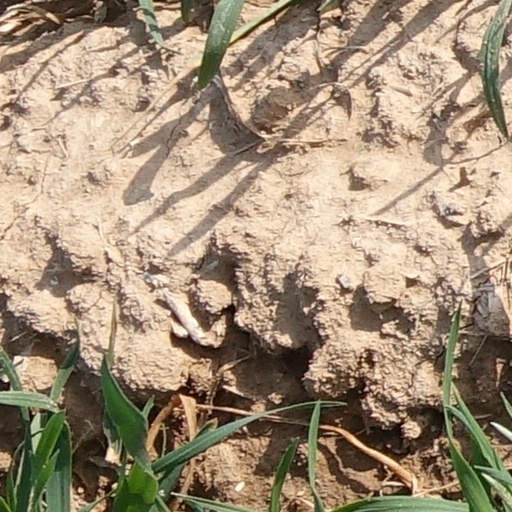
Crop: wheat